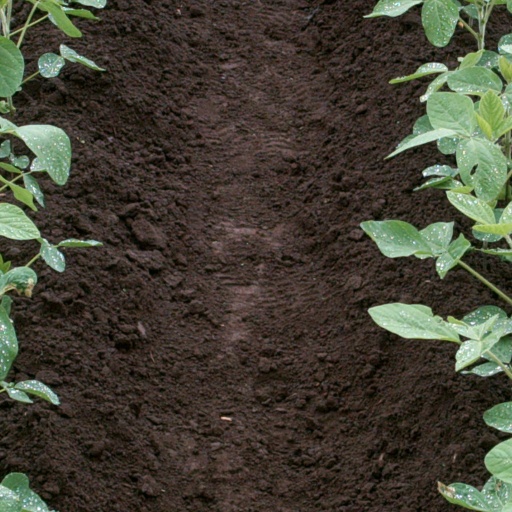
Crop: soybean